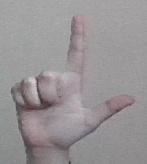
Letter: laam